Marquis of Veere and Flushing

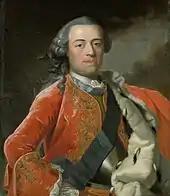
William IV of Orange

The abolition was delayed for a decade, and was only done when William IV's long dispute with King Frederick William I of Prussia over William III's inheritance came to end in 1732. According to the agreement, William IV was awarded the marquisate, but the States promptly reacted and voted "by virtue of their sovereignty and indisputable power to relieve these cities of their vassalage forever." William was outraged and refused to accept the sum of 250,000 guilders as compensation for his lost property. He was urged to agree to a compromise whereby he would be granted the marquisate as a fief of Zeeland, rather than as freehold, but did not comply. William argued that, if the marquisate was not his property, he did not understand why he was offered money for it; if it was his property, he asserted that it was not for sale. The government claimed that the marquisate was being expropriated.